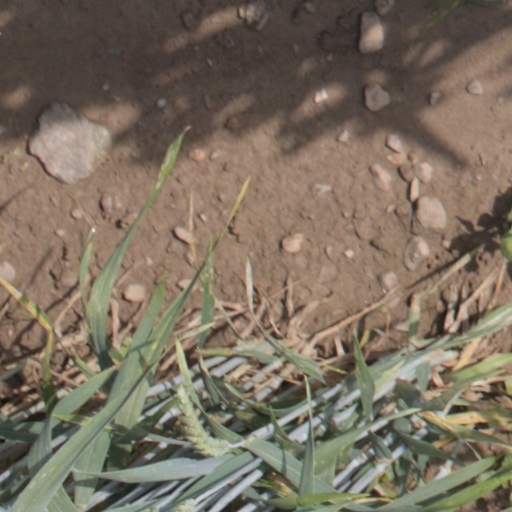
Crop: wheat